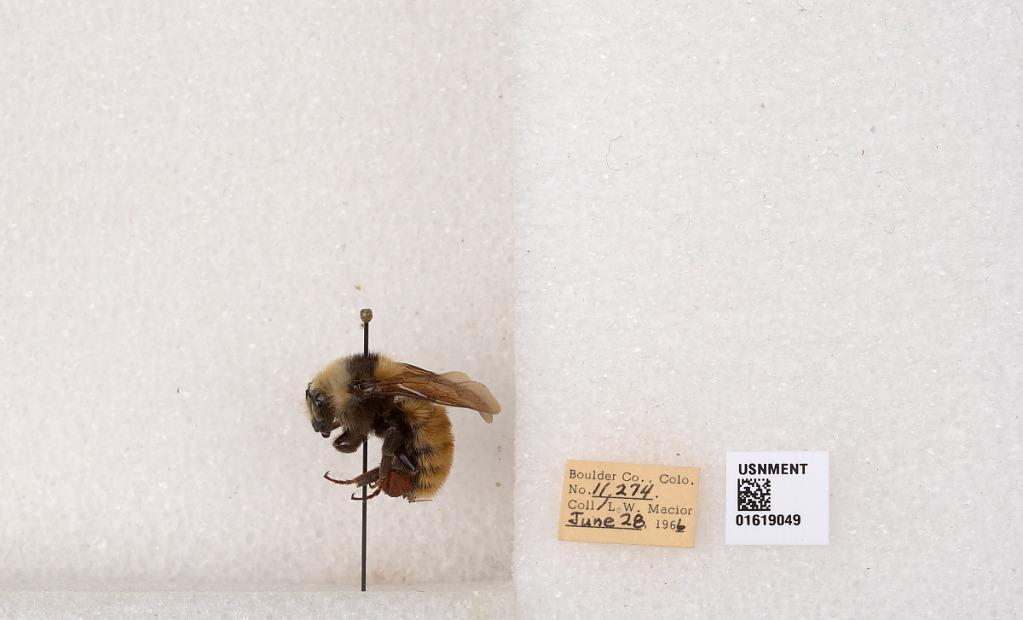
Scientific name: Bombus appositus Cresson
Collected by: L. Macior
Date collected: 1966-6-28
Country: United States
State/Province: Colorado
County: Boulder
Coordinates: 40.0925, -105.358